Lorenzo Leonbruno

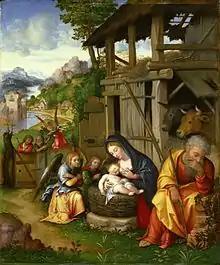
Lorenzo Leonbruno. 1515. "The Nativity", National Museum of Western Art, Tokyo

In 1512, Leonbruno returned to Mantua on commission by Francesco II Gonzaga to decorate the interior of one of his private residences, the Palazzo di San Sebastiano. Leonbruno worked under the supervision of Lorenzo Costa the Elder, as well as alongside the Mantuan artists Dosso Dossi. The interior rooms Leonbruno decorated with wall paintings include: the oratory, a camerino (dressing room), the loggia, and numerous smaller rooms. It is here that Leonbruno supposedly painted one of his most well-known works, Apollo and the Nine Muses. The work was a large canvas painting depicting Apollo playing music and the nine Muses singing to Francesco II Gonzaga. However, it still remains unclear as to whether or not it was Leonbruno who produced this art piece. A document dating to the early 16th century attributes this canvas painting to Leonbruno, but recent scholarship has disregarded this document and has adopted the theory that Leonbruno did not produce this work. This work, along with the rest of his wall paintings in the Palazzo di San Sebastiano, have all been destroyed.